Meliponiculture

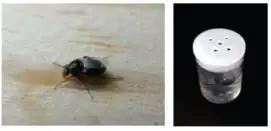
Phoridae and vinegar trap model.

Phorids are small flies of the genus "Pseudohypocrea" (order Diptera, family Phoridae) that infiltrate the hive and lay their eggs in the open jars of pollen and honey. If the appropriate measures are not taken, new phorids will hatch in a few days and the cycle will start all over again, until the swarm is extinct. If detected early, they can be removed manually or using traps containing vinegar.